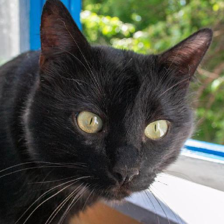
Label: animals